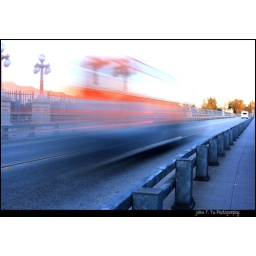
colorado street bridge with bus passing by